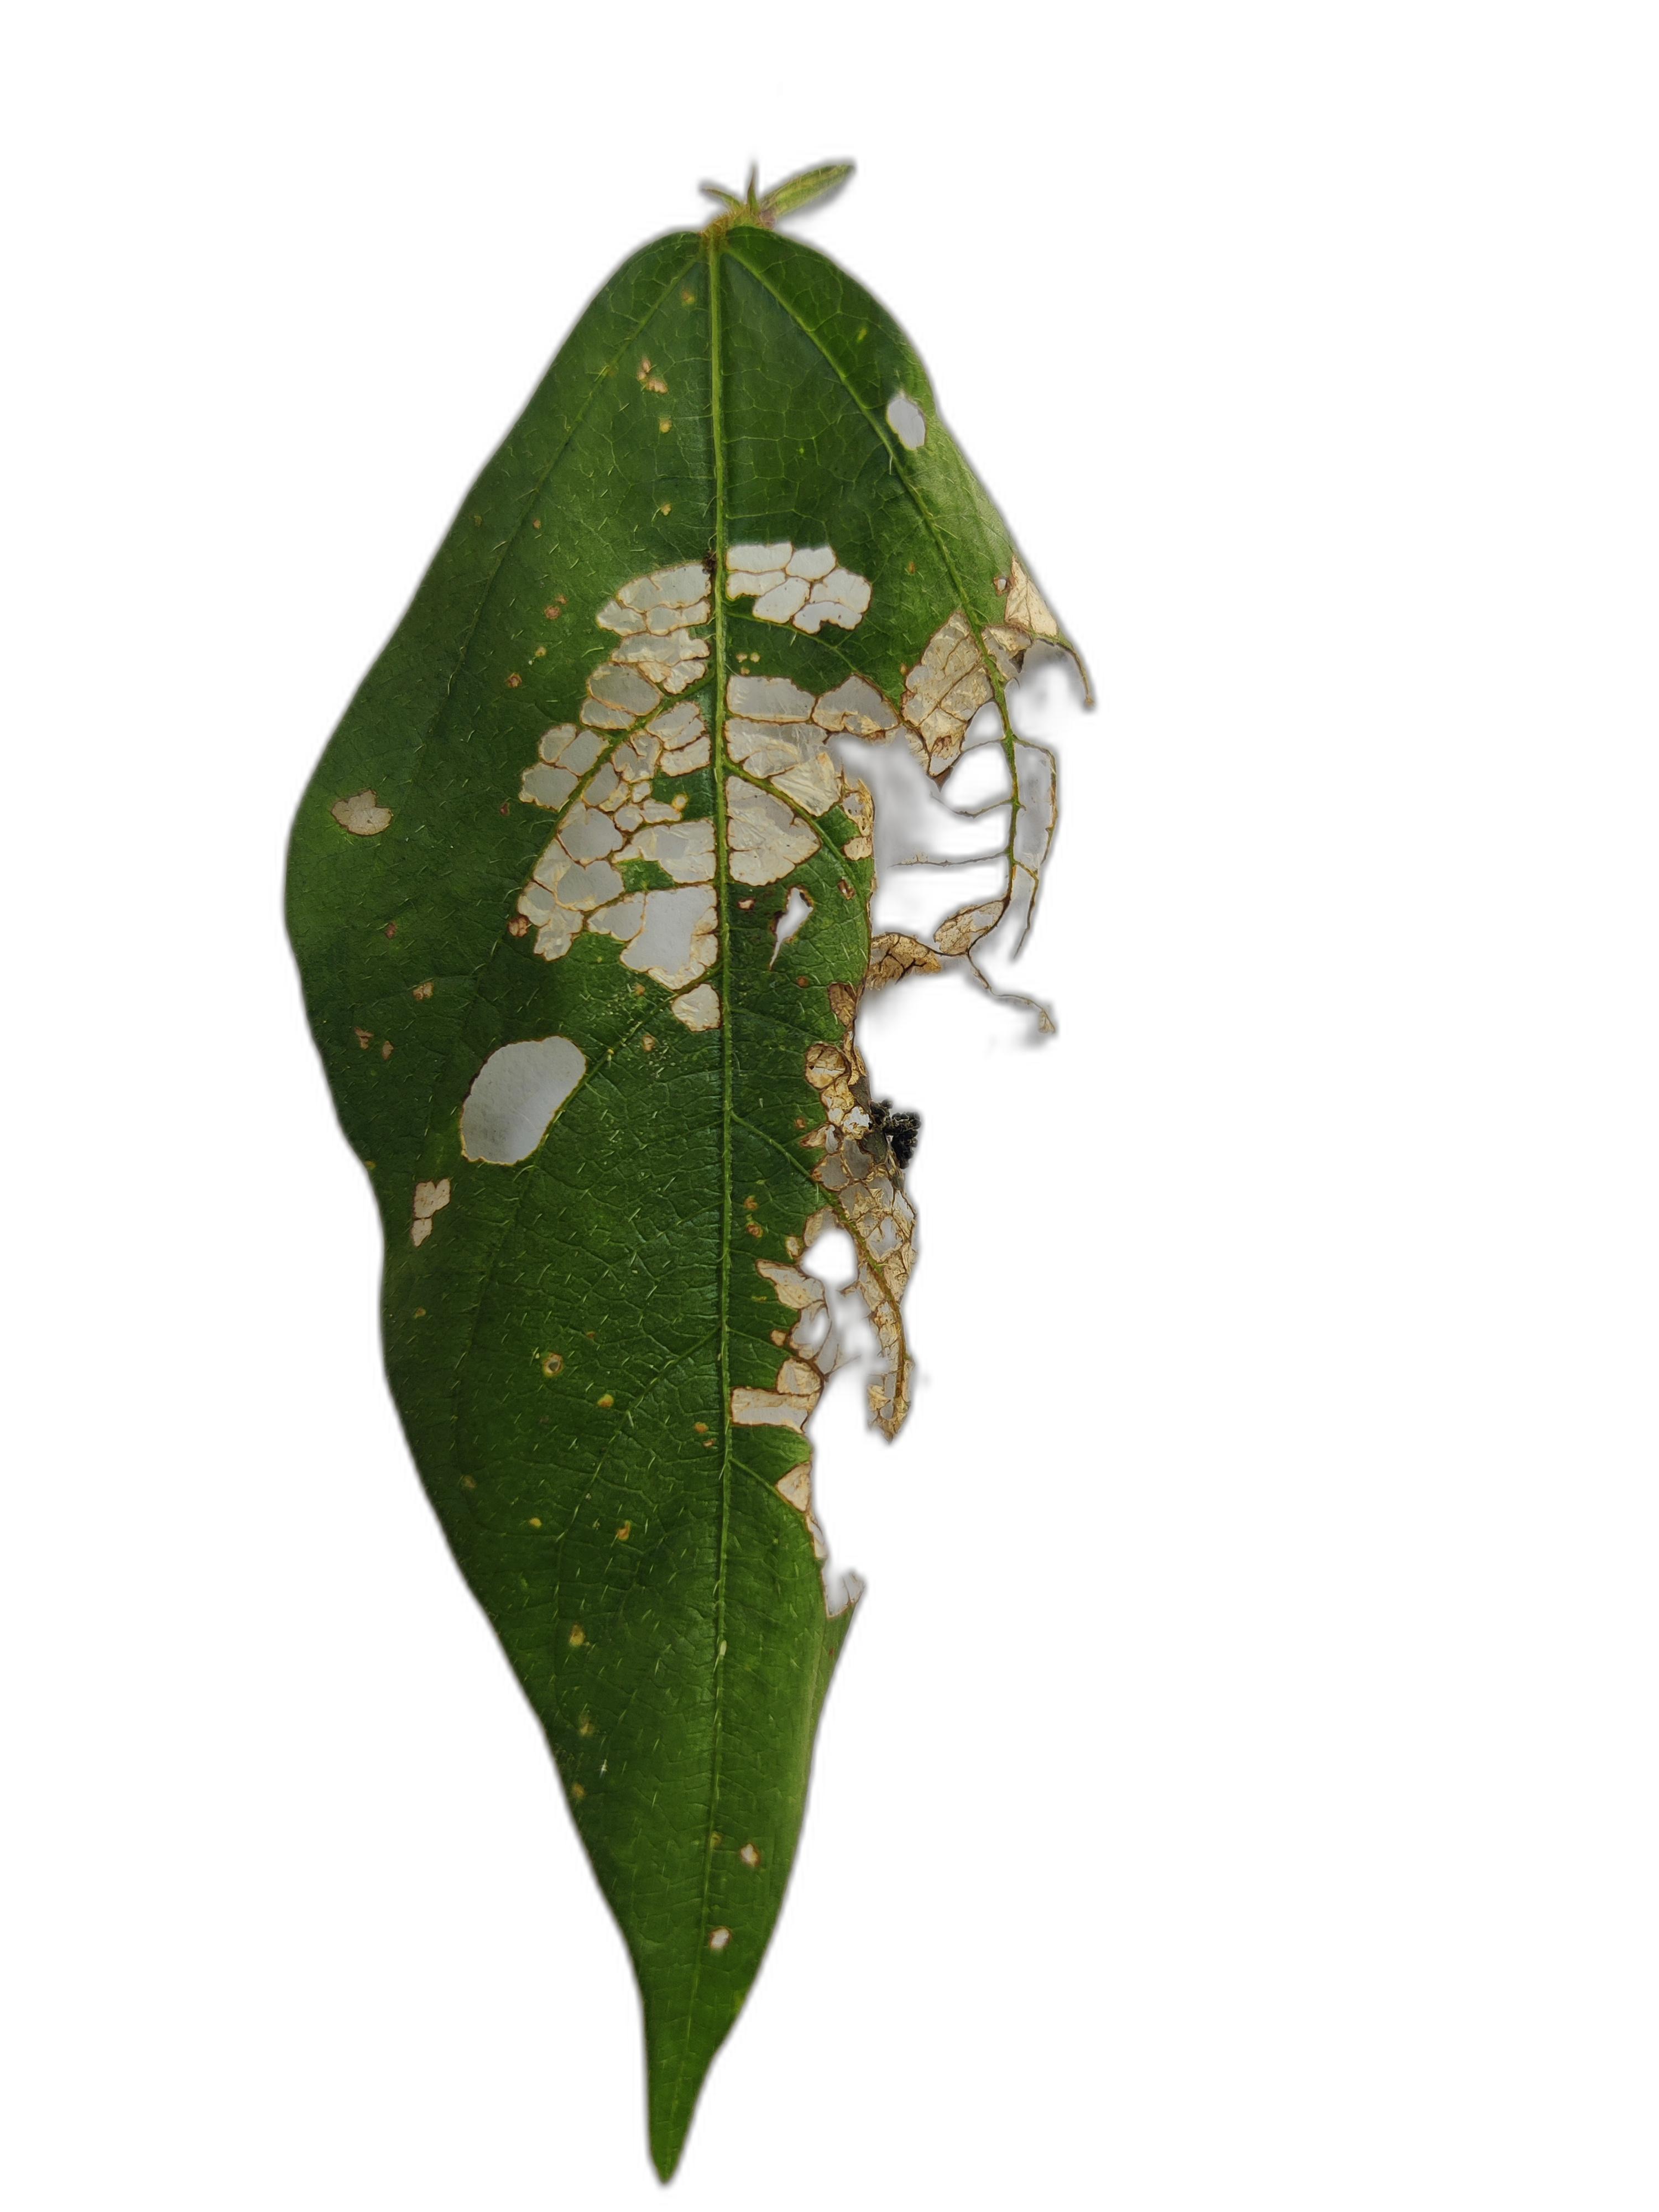
Label: Cercospora leaf spot